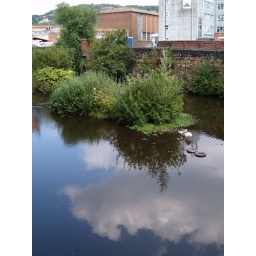
sky in the water